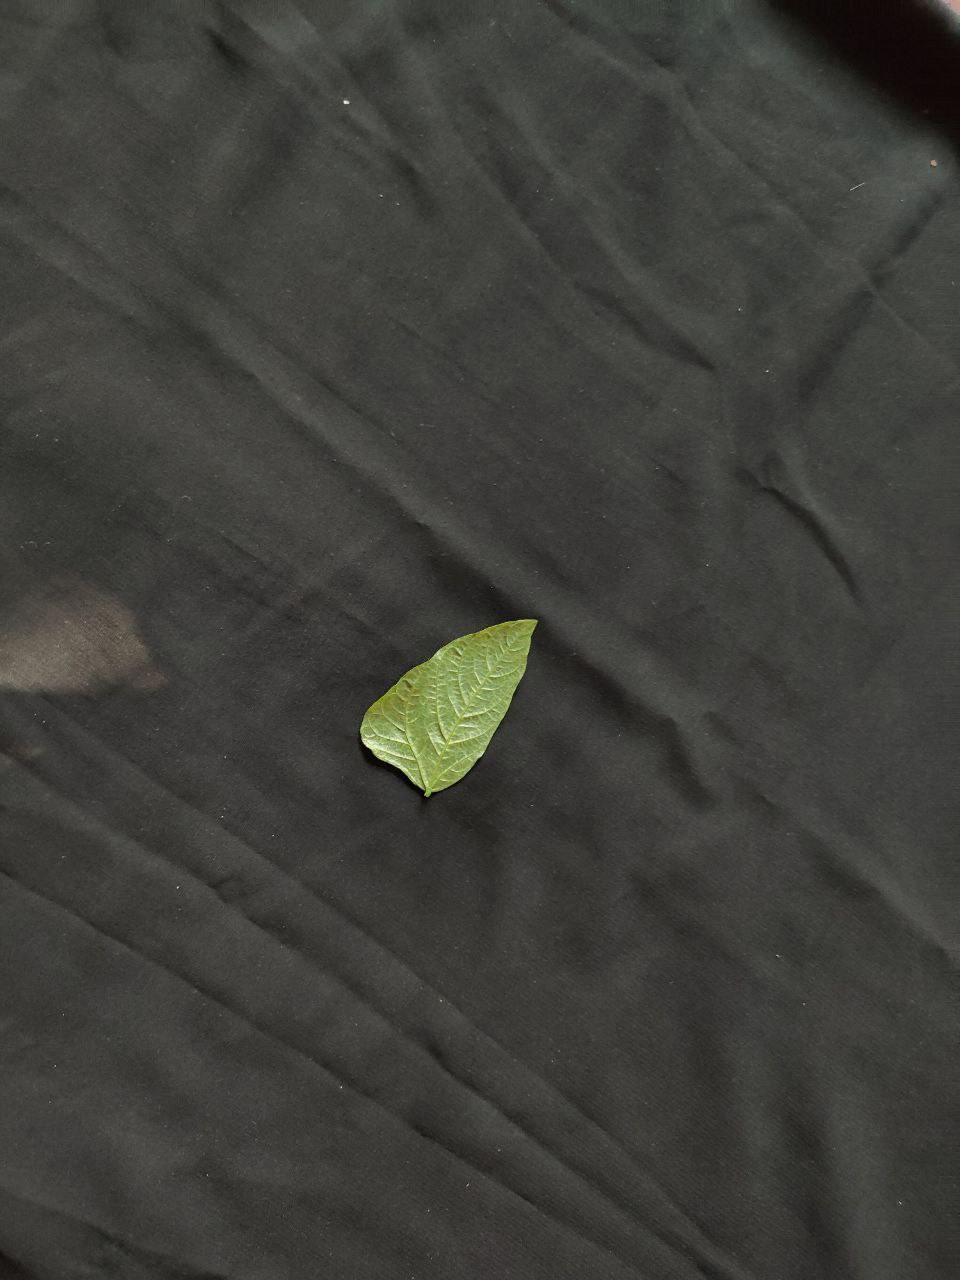
Crop: cowpea
Leaf condition: Mosaic Virus